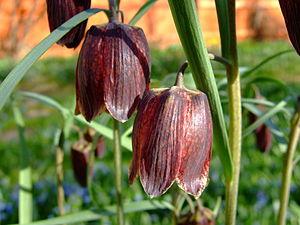
Fritillaria ruthenica est une espèce de fritillaire que l'on trouve au nord des Balkans, en Russie européenne, en Sibérie occidentale et en Ciscaucasie. Elle a été décrite par Johan Emanuel Wikström. Elle apprécie les prairies non loin d'une rivière, ainsi que les sols pierreux.